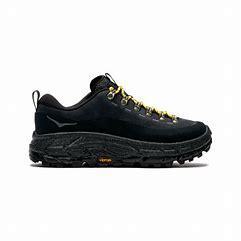
Brand: Hoka
Model: 100